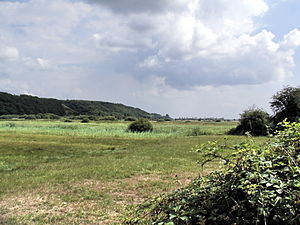
Sankt Michaelisdonn
Marsk og Gest i St. Michaelisdonn
Sankt Michaelisdonn er en by og kommune i det nordlige Tyskland, beliggende i Amt Burg-Sankt Michaelisdonn under Kreis Dithmarschen. Kreis Dithmarschen ligger i den sydvestlige del af delstaten Slesvig-Holsten.